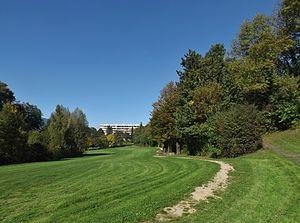
Vue du parc du Talweg, dans le quartier des Hauts-de-Chambéry sur les hauteurs du centre-ville de Chambéry, en Savoie.
Chambéry est une commune française située dans le département de la Savoie en région Auvergne-Rhône-Alpes.